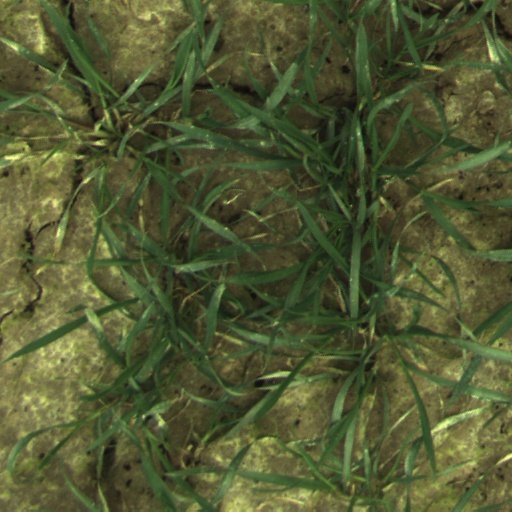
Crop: wheat